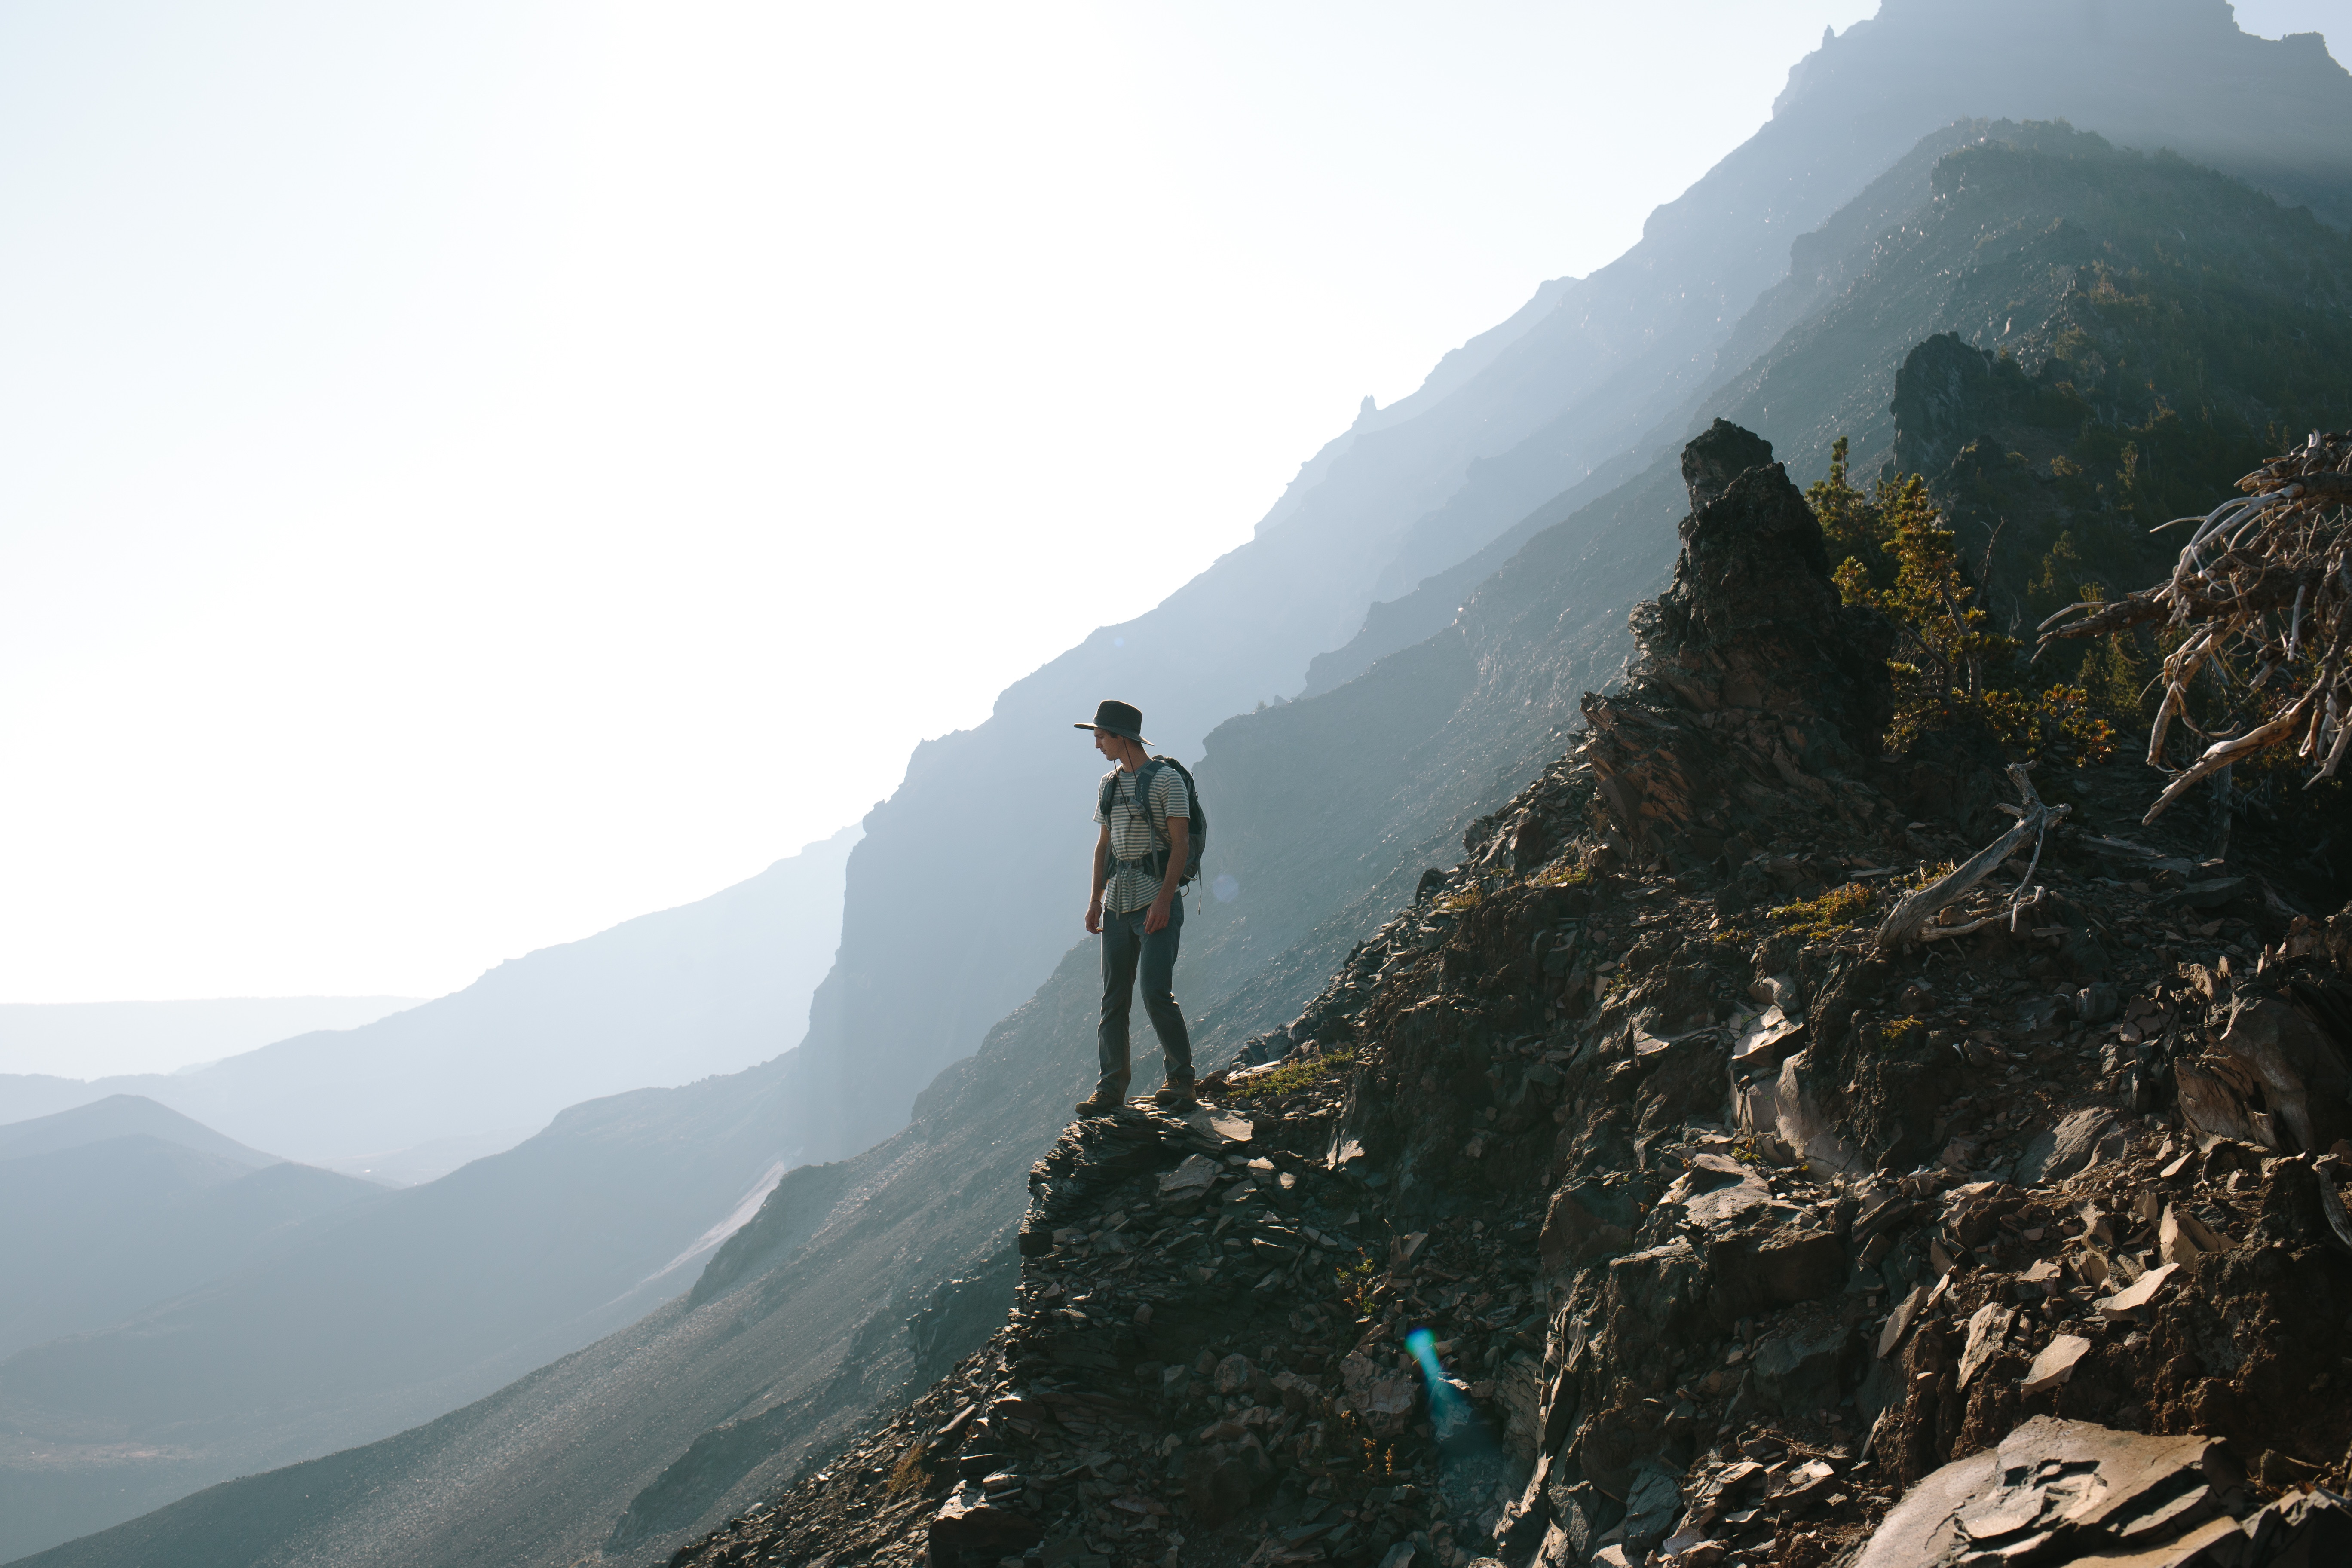
man, walking, mountain, hiking, adventure, backpack, mountain range, recreation, hike, extreme sport, terrain, ridge, summit, mountaineering, sports, alps, landform, outdoor recreation, mountainous landforms, geological phenomenon